D. Napier & Son

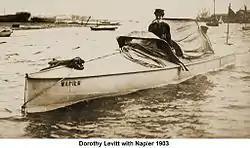
Dorothy Levitt driving the Napier motor yacht 1903

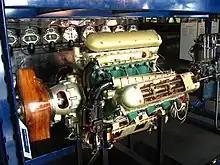
Napier Lion engine

Napier expanded into marine engines and launches. In 1903 a S. F. Edge's Napier launch won the inaugural British International Harmsworth Trophy for speedboats at Cork Harbour in Ireland, driven by Dorothy Levitt. She achieved in a steel-hulled, speedboat fitted with a 3-blade propeller. As both the owner and entrant of the boat, "S. F. Edge" is engraved on the trophy as the winner. The third crew member, Campbell Muir, may also have taken the controls.